Brandenburg cuisine

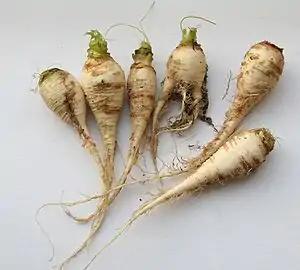
Teltower Rübchen

Potato is an essential ingredient in the cuisine of Brandenburg since Frederick the Great encouraged its breakthrough through a royal decree. It is so important that some tourist activities are built around the potato and its importance for the population in Brandenburg, for example the tourist association of Fläming offers a "culinary potato tour" where the participants are guided to several inns which have innovative recipes containing potato on their menu.